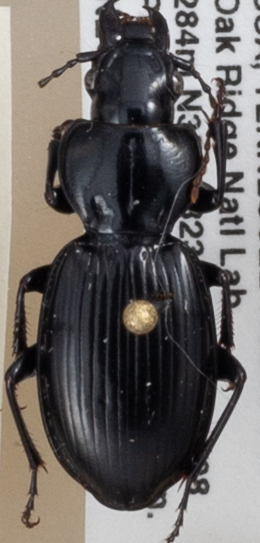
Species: Cyclotrachelus fucatus
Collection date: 2018-06-07
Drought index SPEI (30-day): -0.556
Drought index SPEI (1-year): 0.38
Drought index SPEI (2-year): -0.32